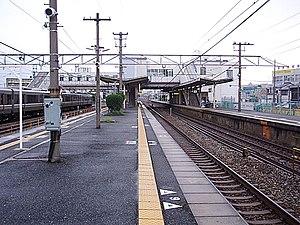
La gare d'Aboshi est une gare ferroviaire localisée dans la ville d'Himeji, dans la préfecture de Hyōgo au Japon. La gare est exploitée par la compagnie JR West, sur la ligne Sanyō.